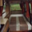
Label: bed